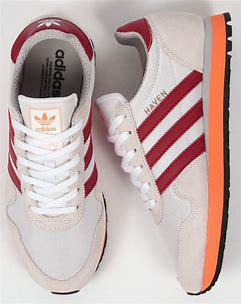
Brand: Adidas
Model: Haven